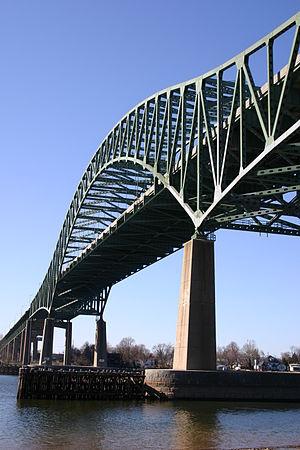
Cet article a pour vocation de présenter une liste de ponts remarquables aux États-Unis, soit par leurs caractéristiques dimensionnelles, soit par leur intérêt architectural ou historique.